Eva-Riitta Siitonen

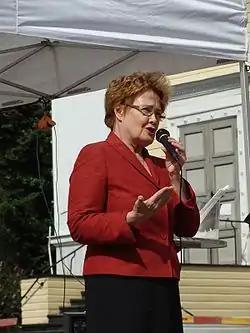
Eva-Riitta Siitonen in 2009

Eva-Riitta Siitonen (born 31 May 1940 in Helsinki) is a Finnish politician. She represents the National Coalition Party.